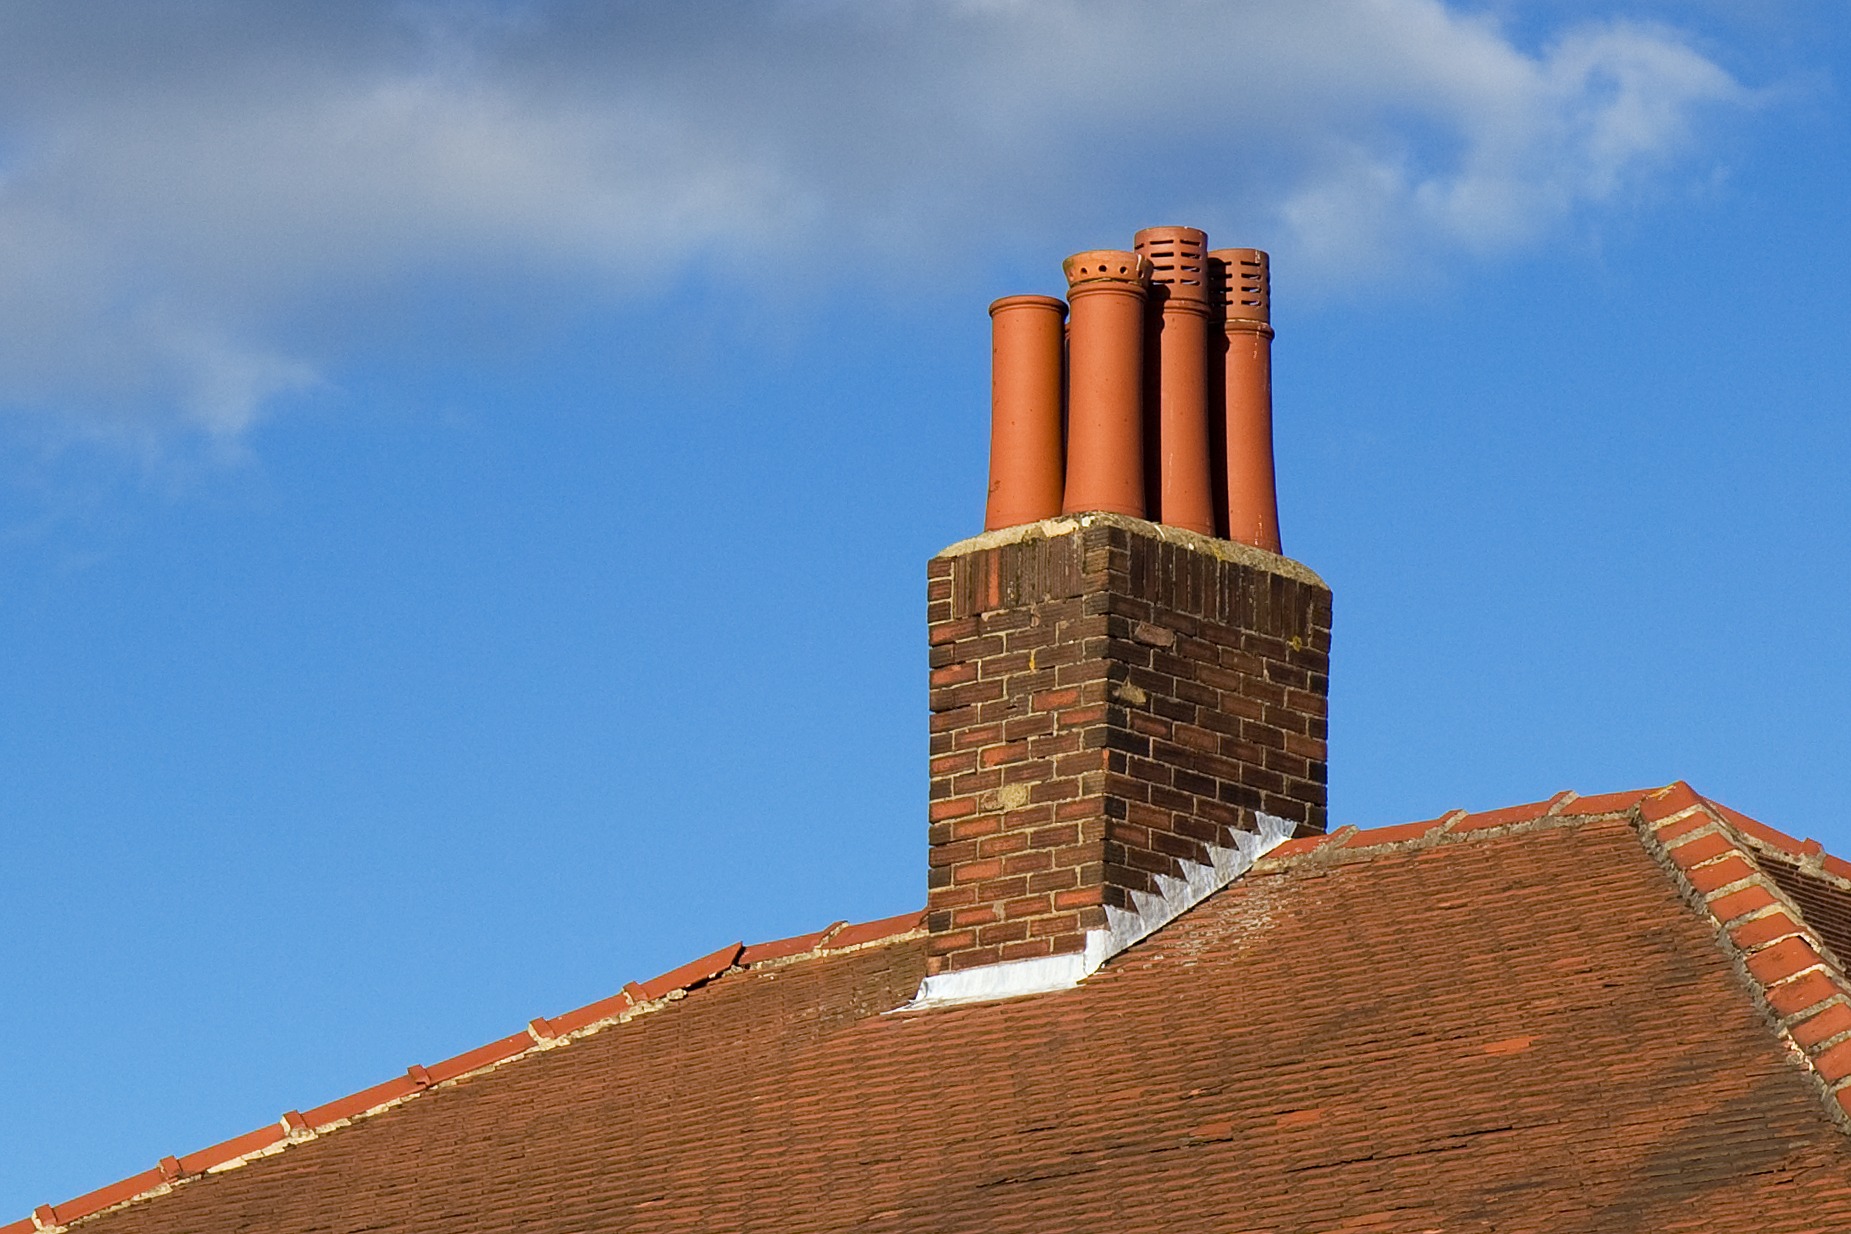
sky, house, roof, rooftop, part, tower, chimney, landmark, blue, roofing, steeple, bricks